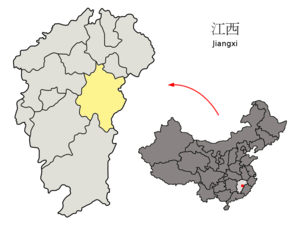
Fuzhou (Jiangxi)
Fuzhous beliggenhed i Jiangxi
Fuzhou 抚州市; pinyin: Fǔzhōu Shì) er et bypræfektur i provinsen Jiangxi i Kina. Byen var tidligere kendt under navnet Linchuan.